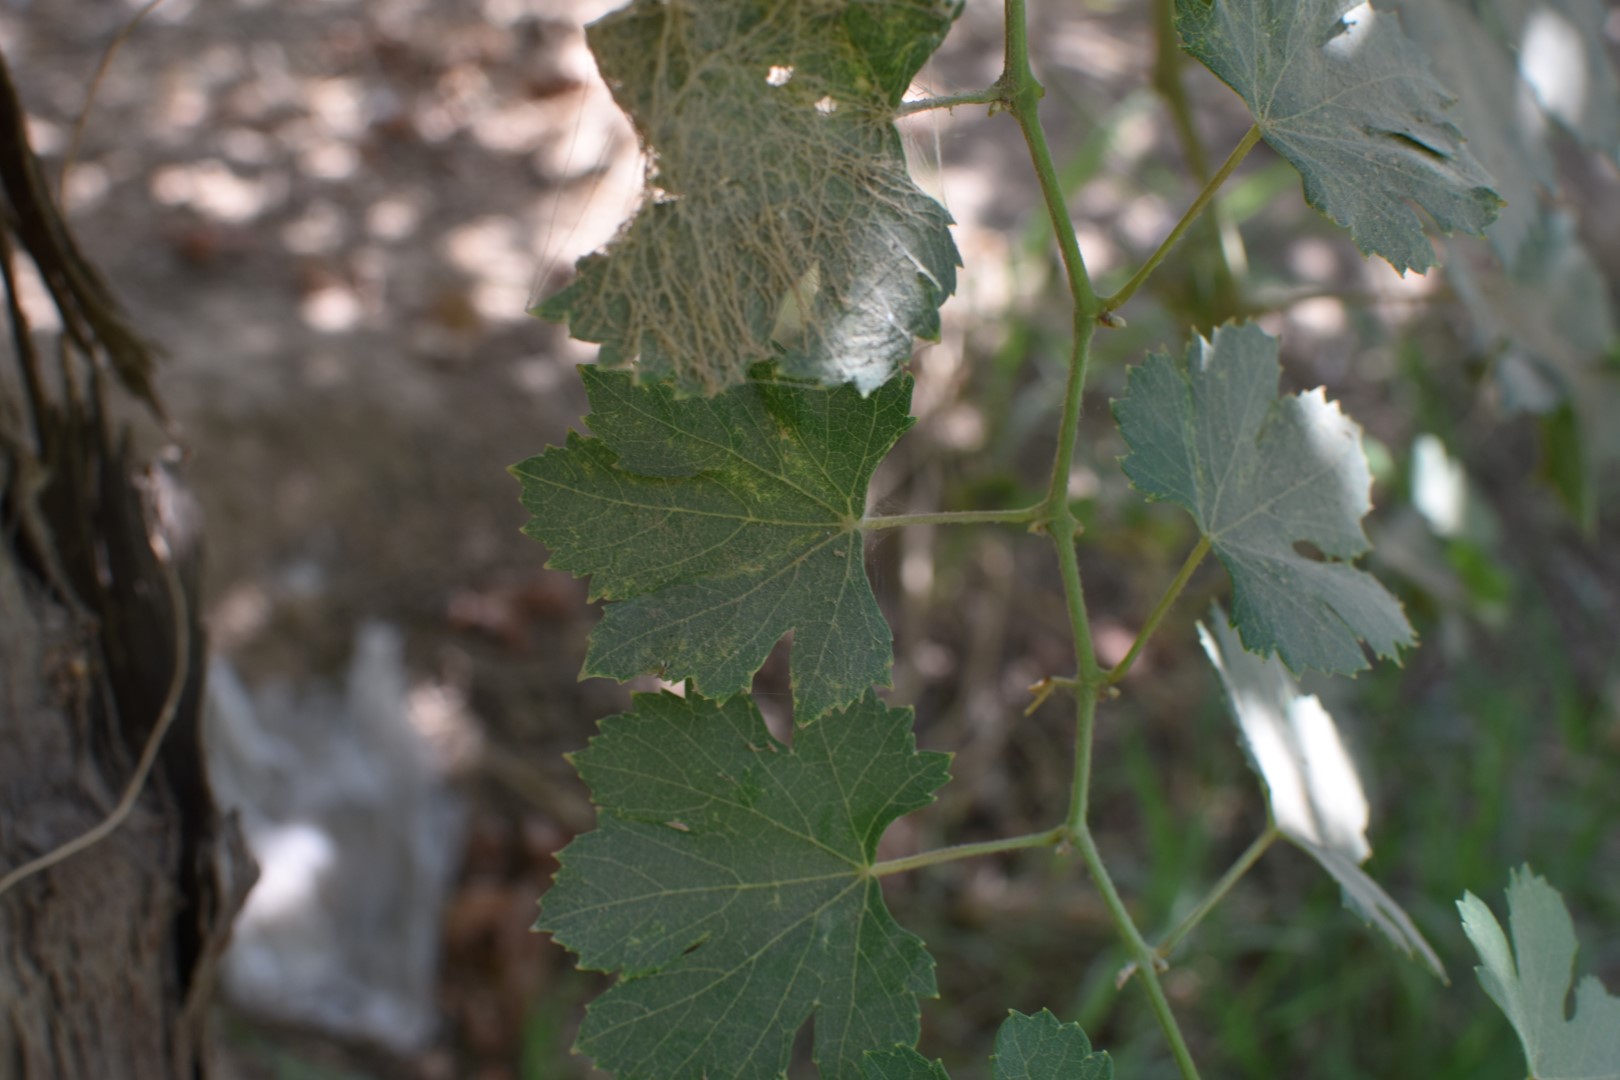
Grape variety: Halawani